703 Naval Air Squadron

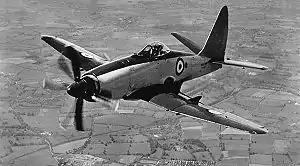
A Westland Wyvern aircraft of the Fleet Air Arm

On 19 April 1950, the squadron moved to RNAS Ford (HMS "Peregrine"), Sussex, (now the site of HM Prison Ford), concentrating on the Service Trials Unit role and became known as the STU. It was further strengthened on 12 July 1950, when 739 Naval Air Squadron, a unit specialising in development of photographic reconnaissance was merged with 703 Naval Air Squadron.